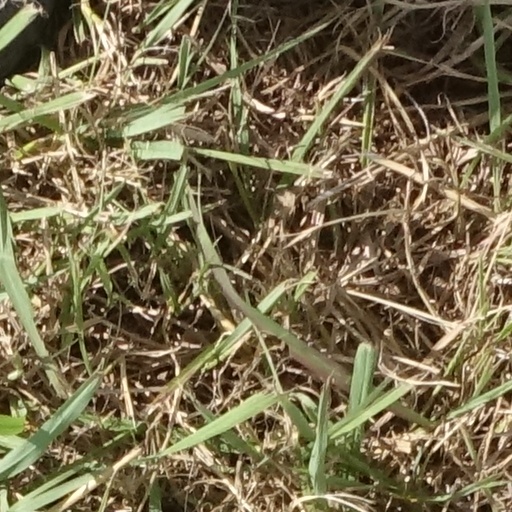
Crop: sorghum